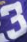
Number: 3